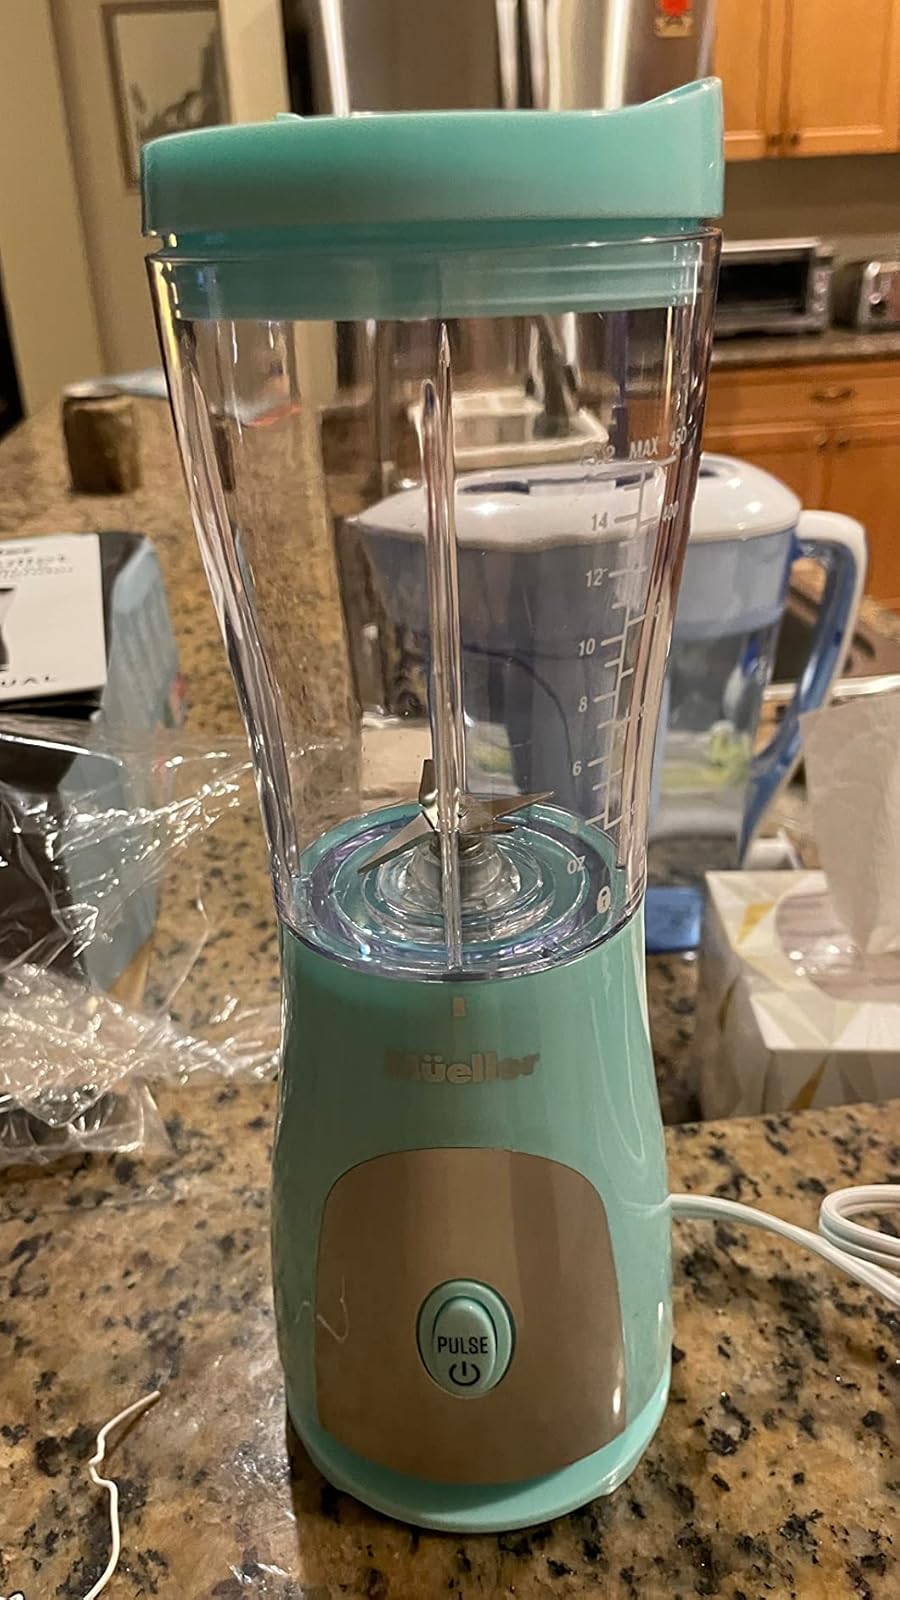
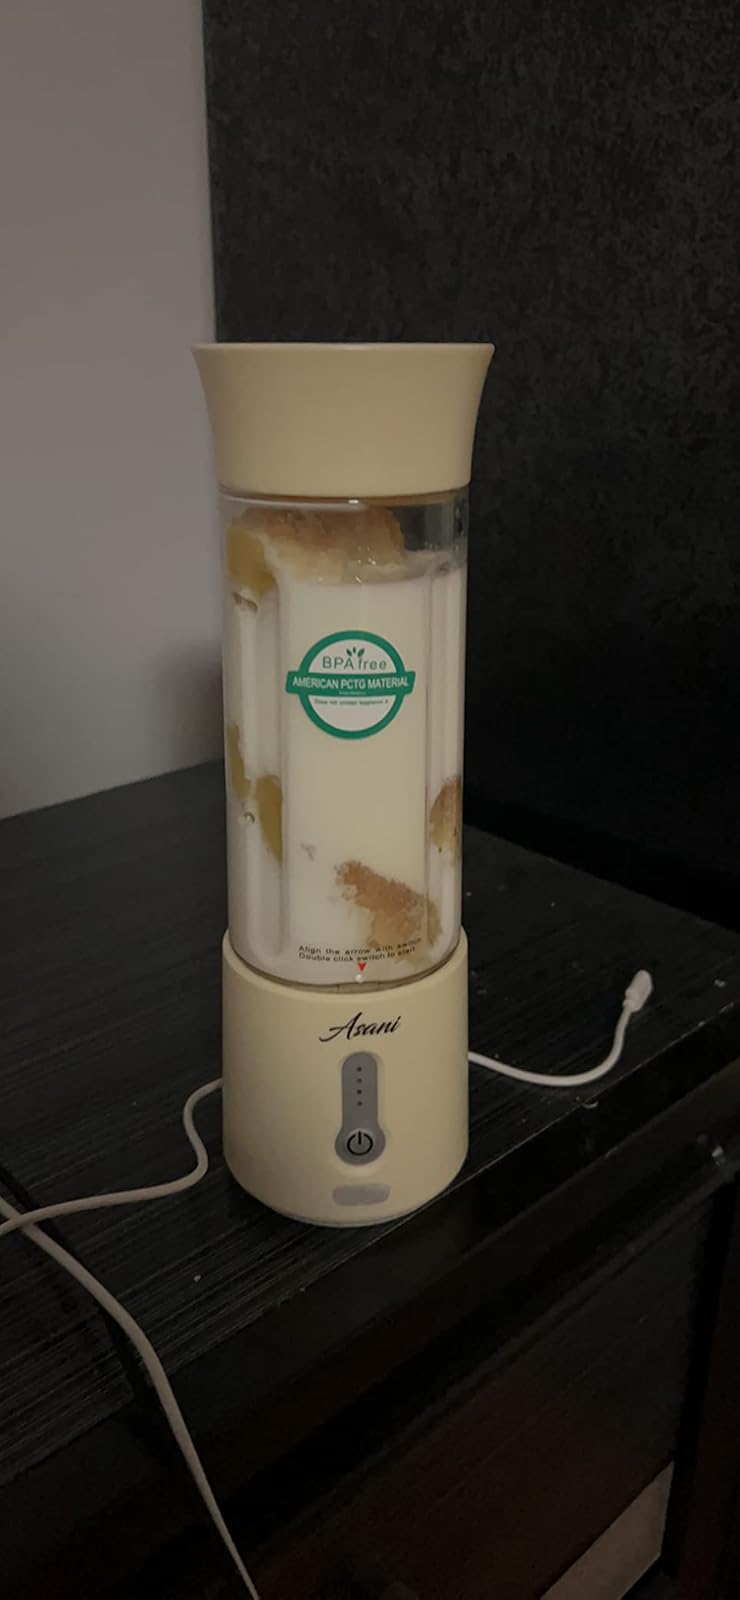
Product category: items_blender
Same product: no